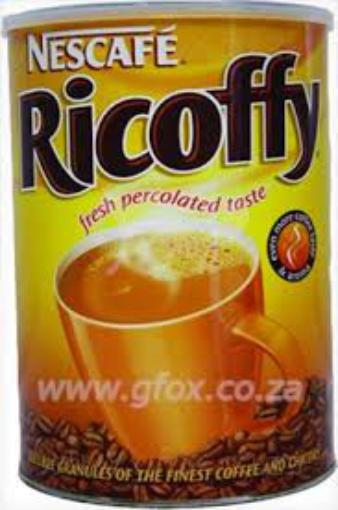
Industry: Food